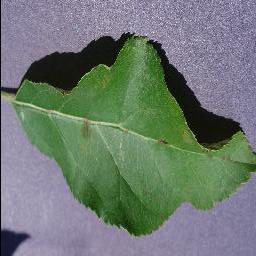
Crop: apple
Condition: scab